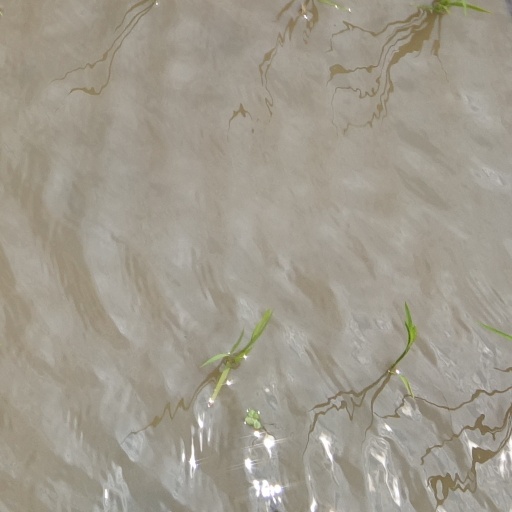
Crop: rice